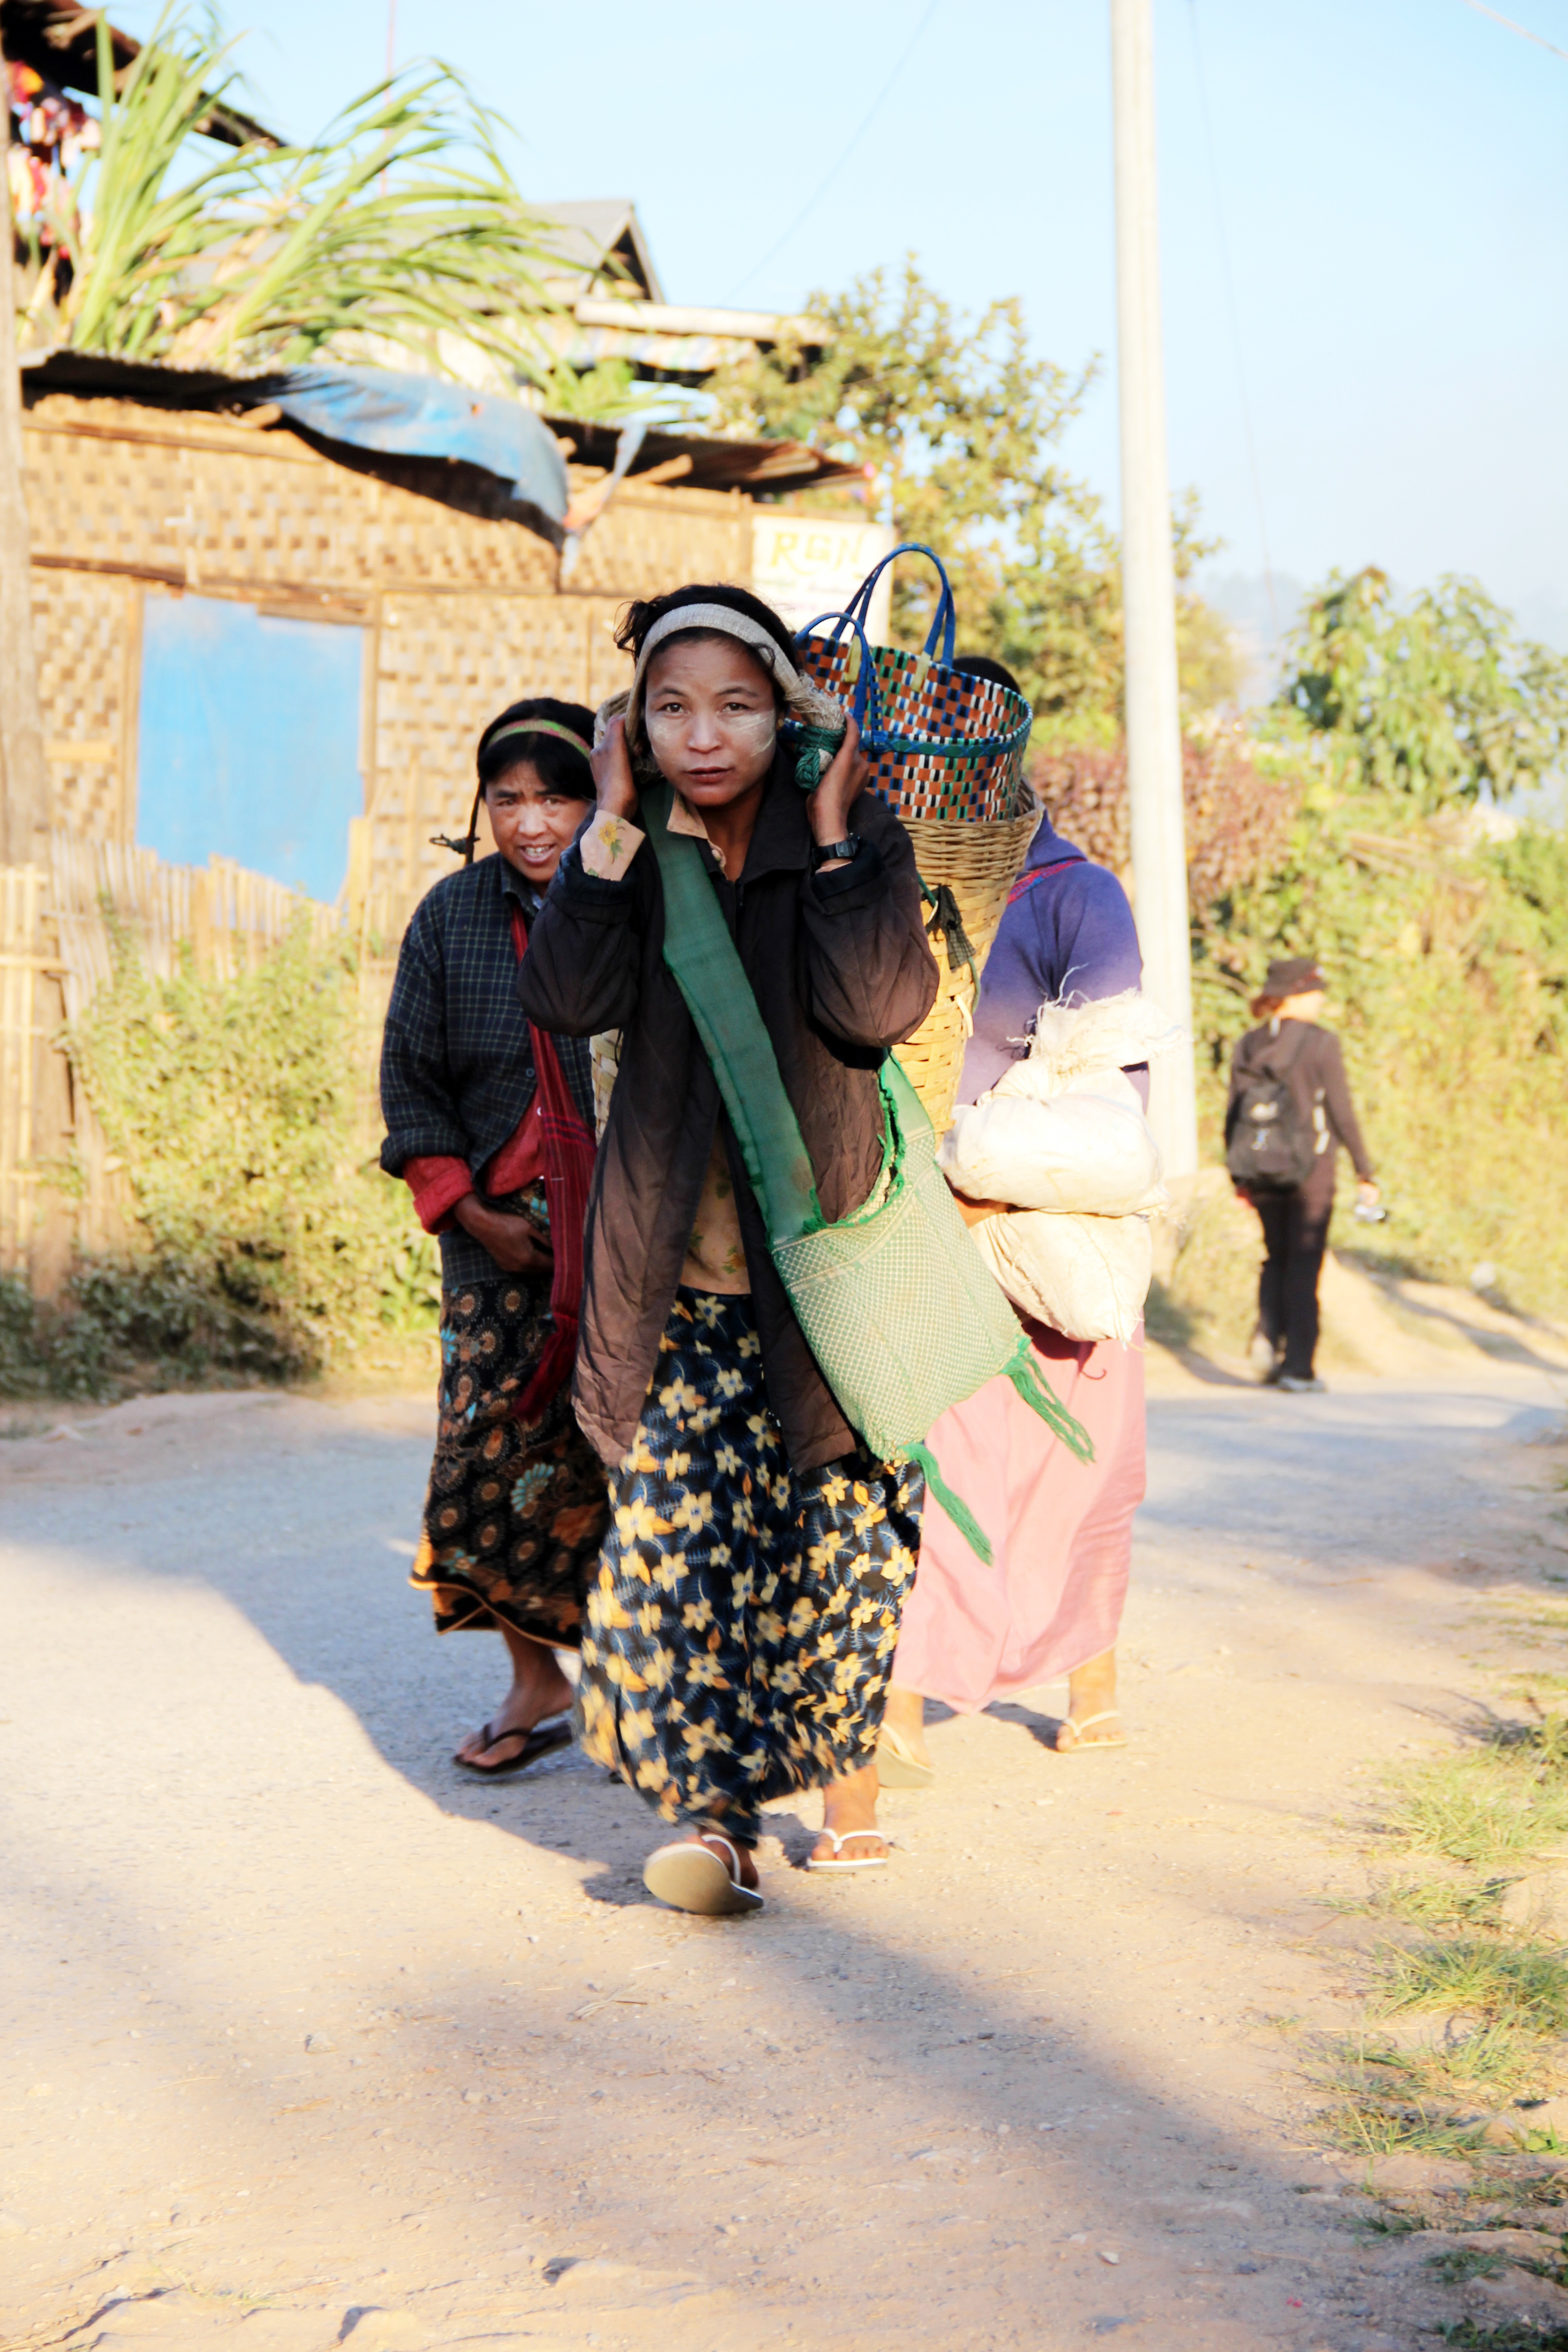
person, people, bear, spring, child, weight, ceremony, last, photograph, hard, carrier, bamboo basket